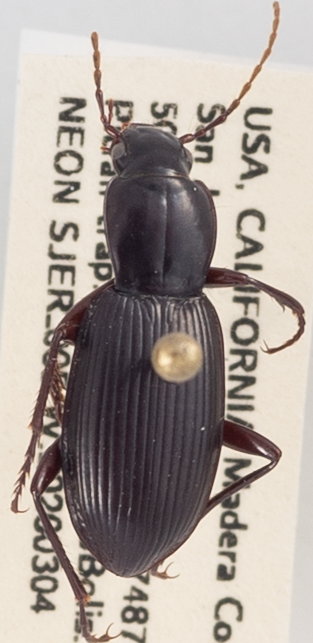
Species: Pterostichus panticulatus
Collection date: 2020-03-04
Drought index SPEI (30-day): -2.09
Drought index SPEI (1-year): -1.362
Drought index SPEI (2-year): -0.39